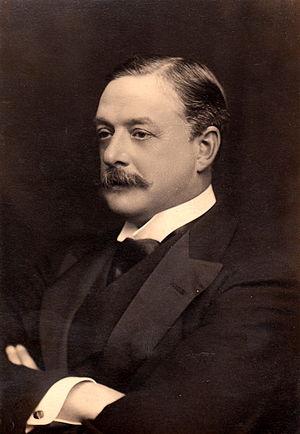
William John Arthur Charles James Cavendish-Bentinck, 6ᵉ duc de Portland, connu sous le nom de William Cavendish-Bentinck jusqu'en 1879, est un propriétaire terrien britannique, un courtisan et un politicien conservateur. Il est maître du cheval entre 1886 et 1892 et de nouveau entre 1895 et 1905.